The Kim Sisters

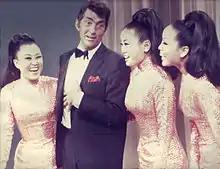
The Kim Sisters with Dean Martin

The Kim Sisters were a female vocal group from South Korea who made their career in the United States during the 1950s and 1960s. Formed in 1953, they are known for being the first Korean music group to achieve success in the U.S. market during the 1960s, and for performing more than 20 times on "The Ed Sullivan Show". The trio consisted of Sook-ja "Sue", Ai-ja "Aija", and Min-ja "Mia" Kim.